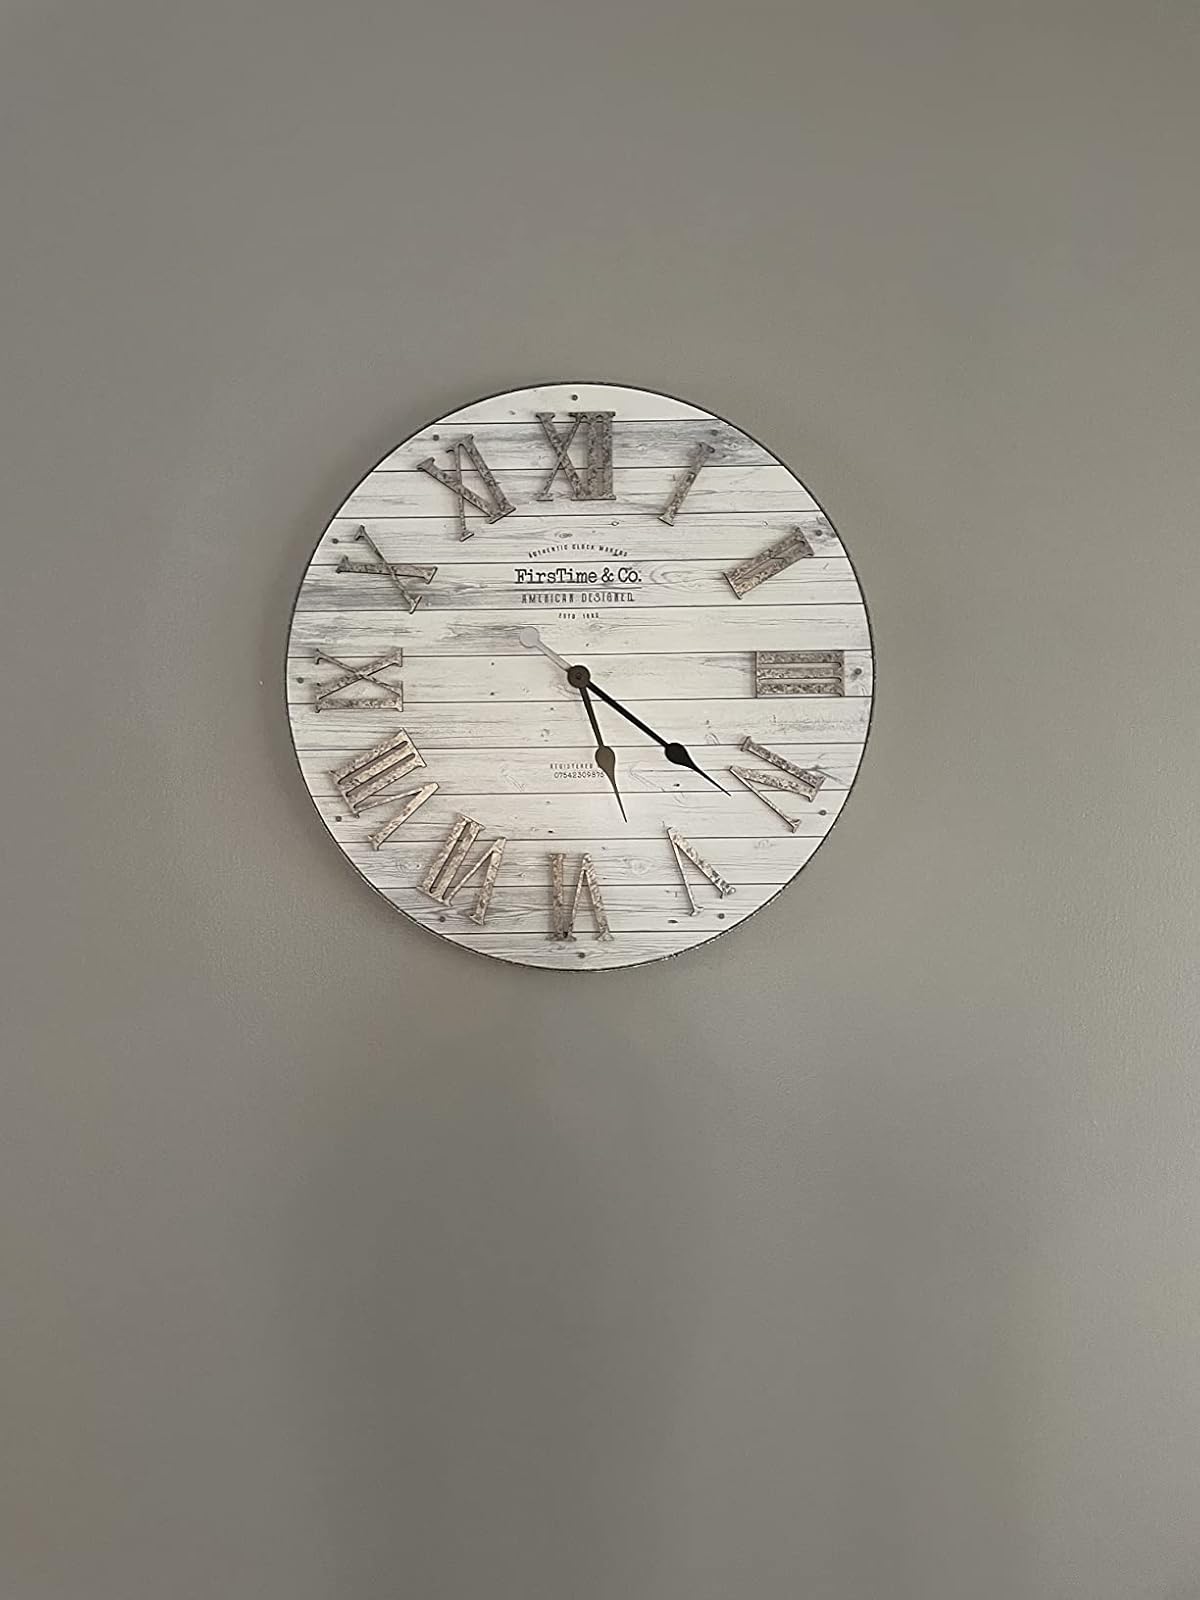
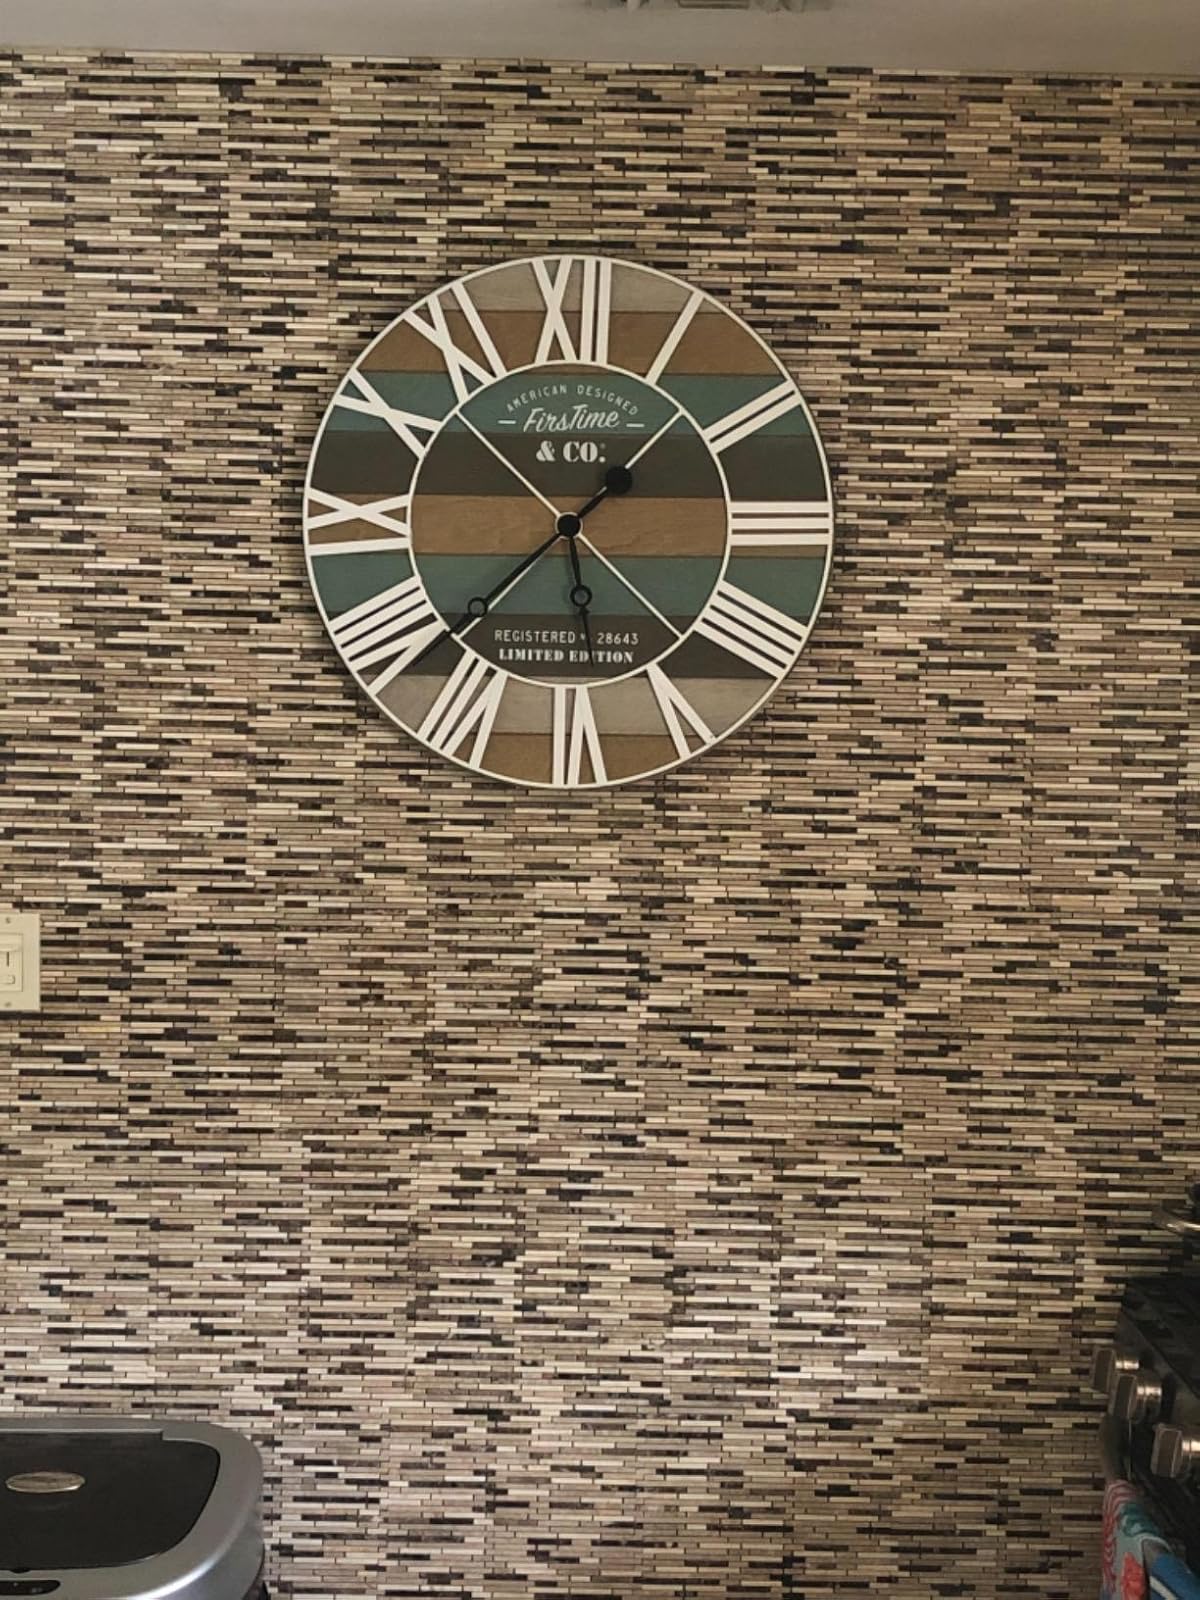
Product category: clock
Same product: no